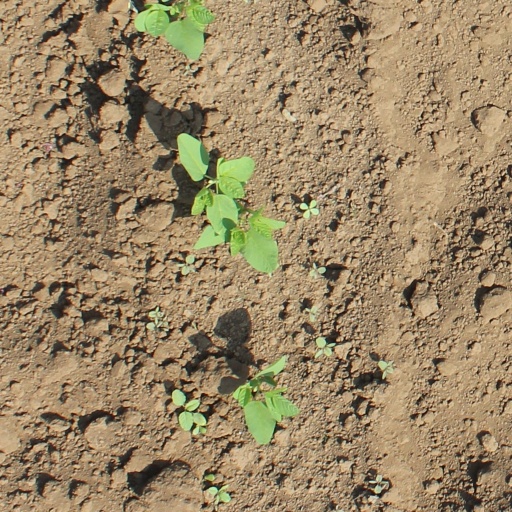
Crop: soybean